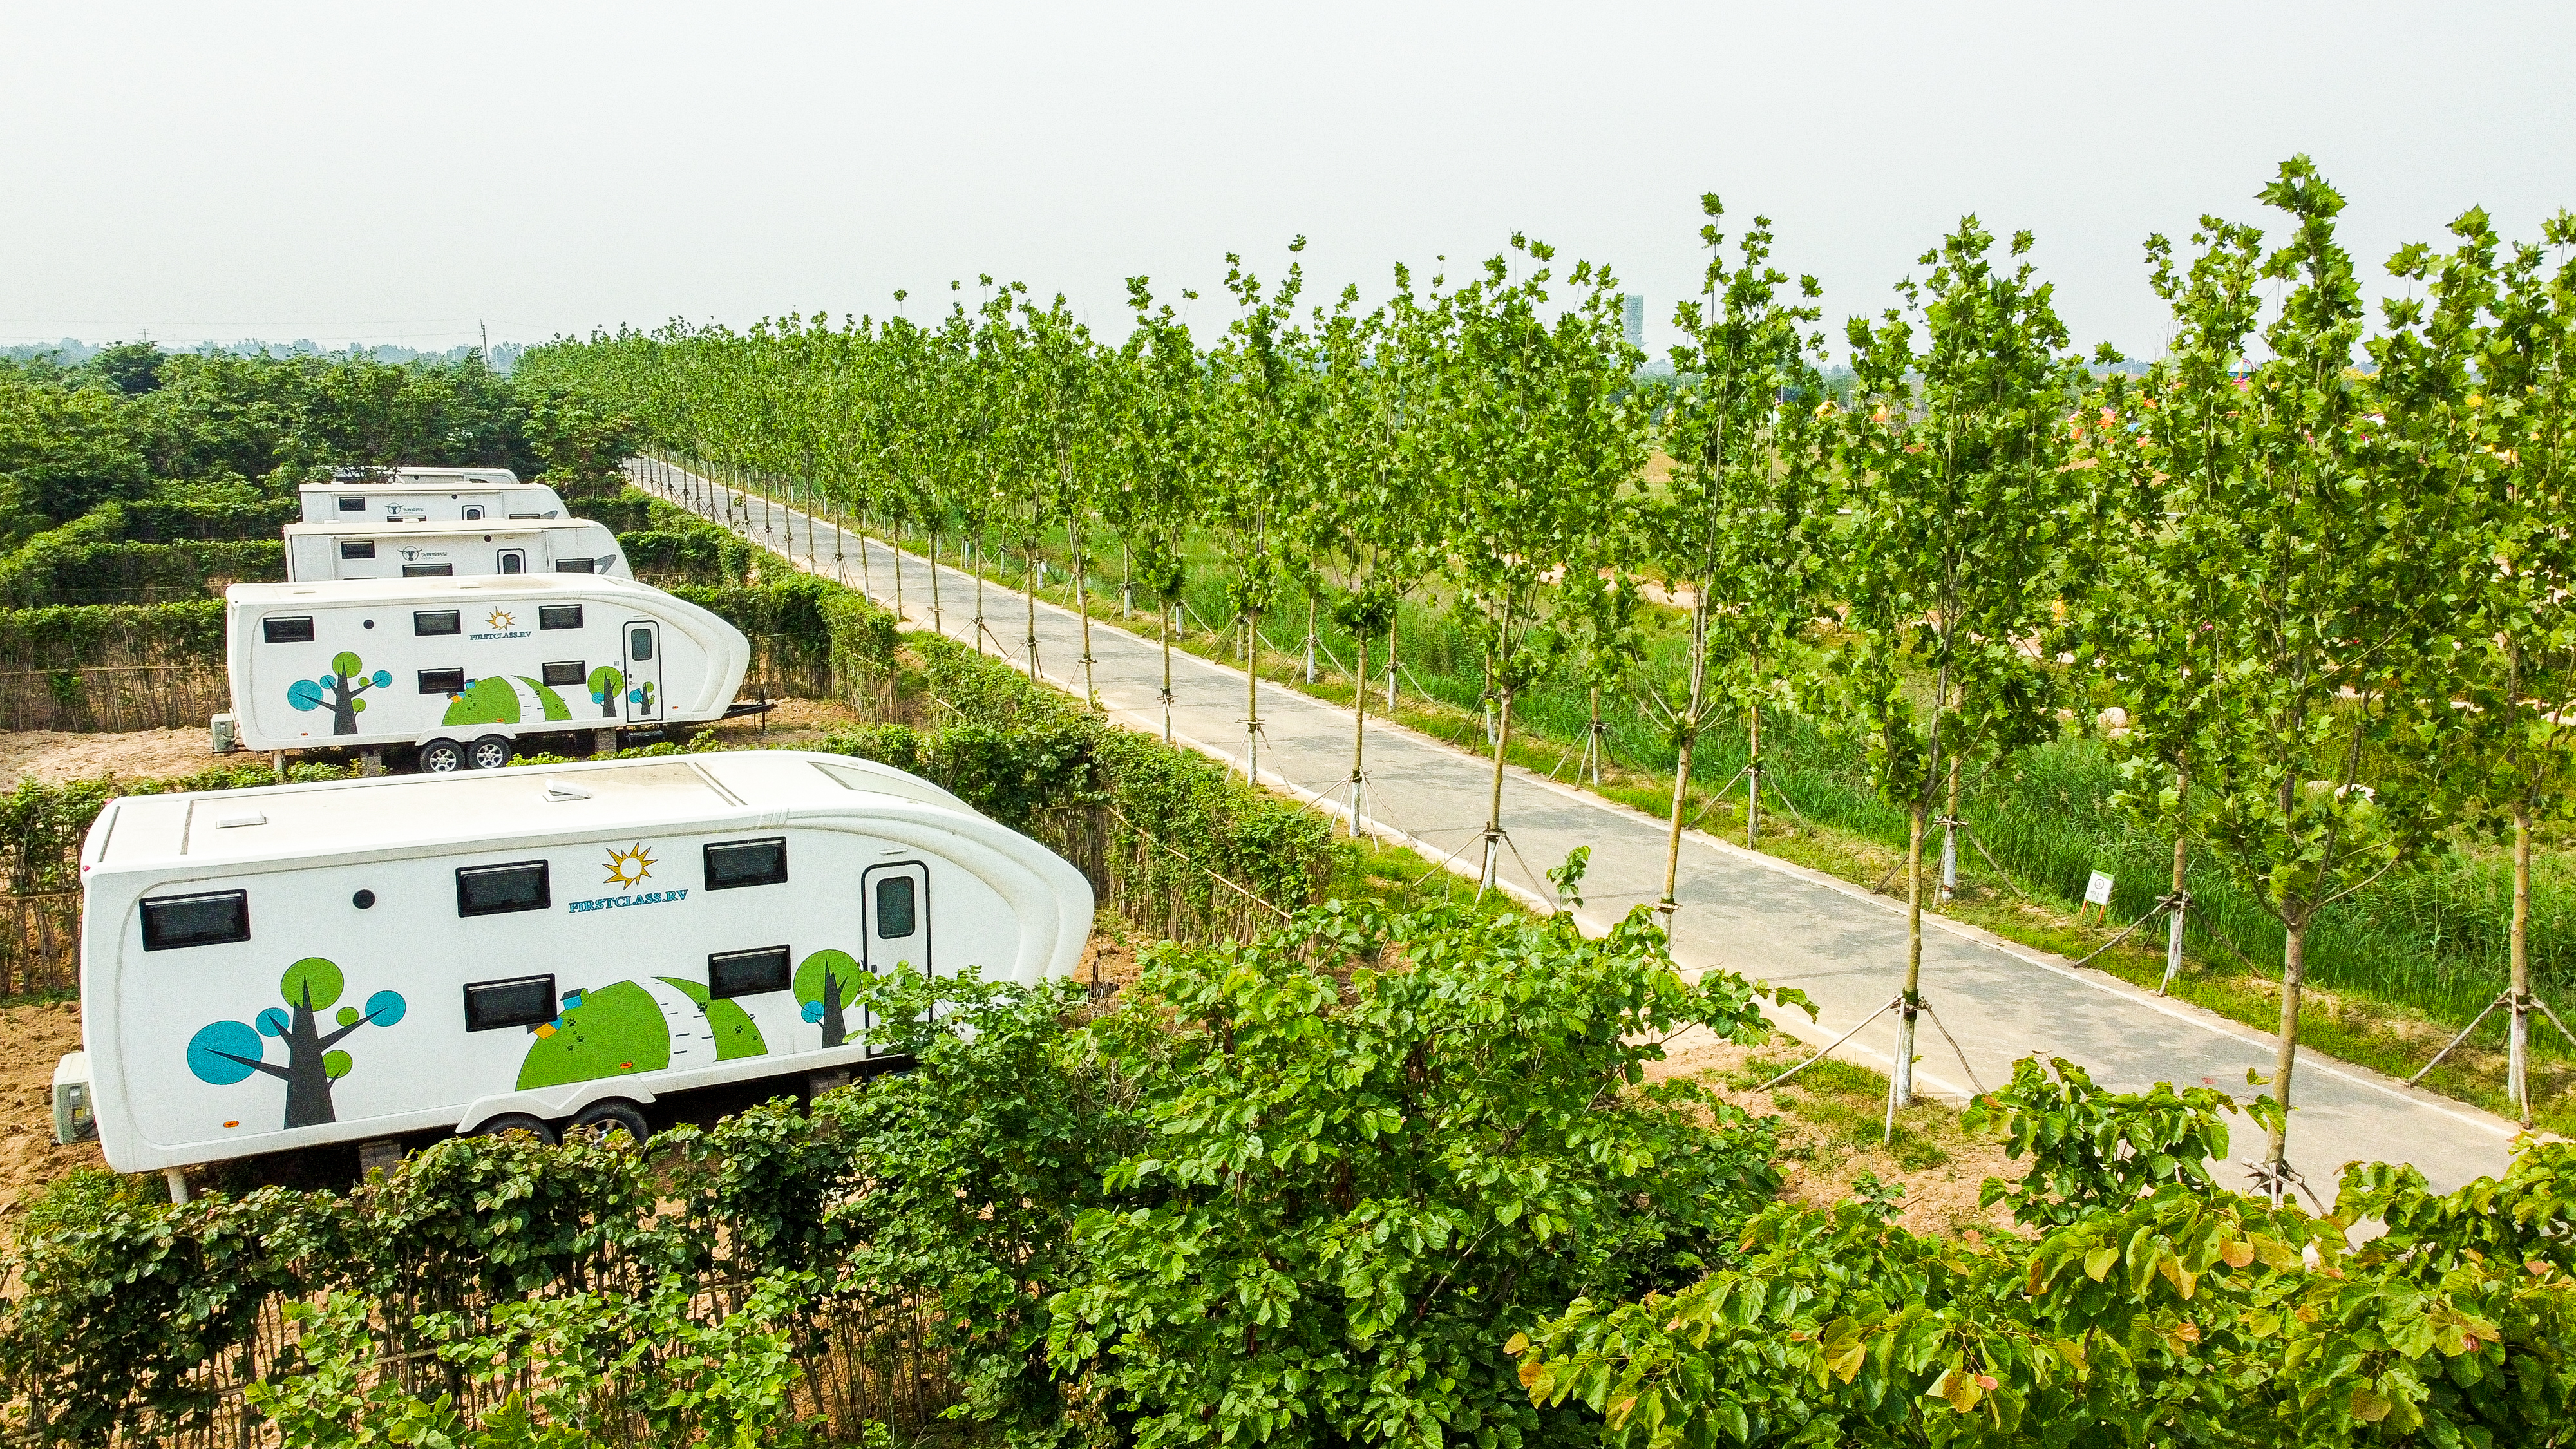
landscape, plant, transport, tree, agriculture, woody plant, crop, shrub, land lot, plantation, plant community, grass, urban design, hill station, farm, field, vitis